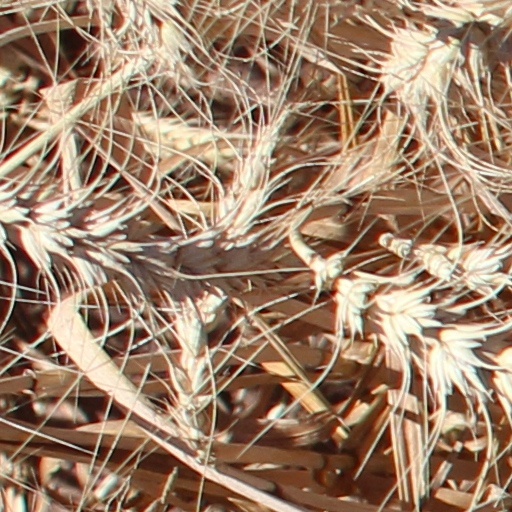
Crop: wheat